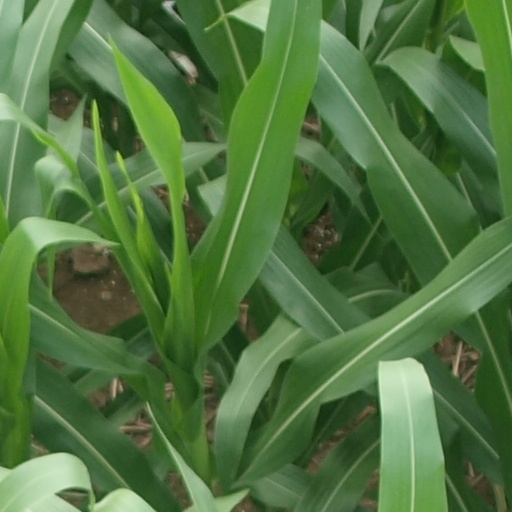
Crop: maize; corn